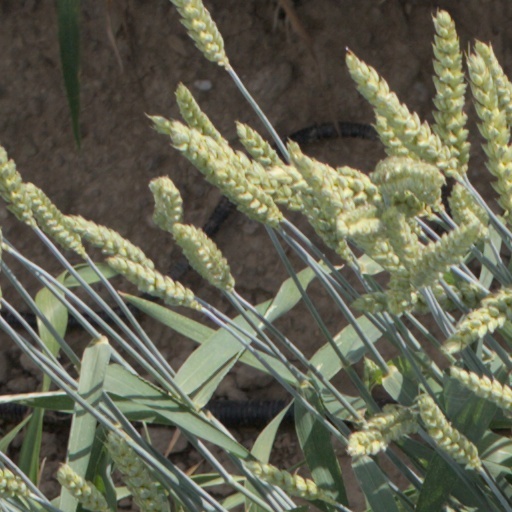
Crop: wheat